Stenshuvud National Park

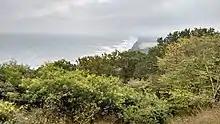
View from Stenshuvud southwards to Knäbäckhusen.

According to local folklore, the hill got its name ("Sten's head") from a giant living in the cave Giddastuan.